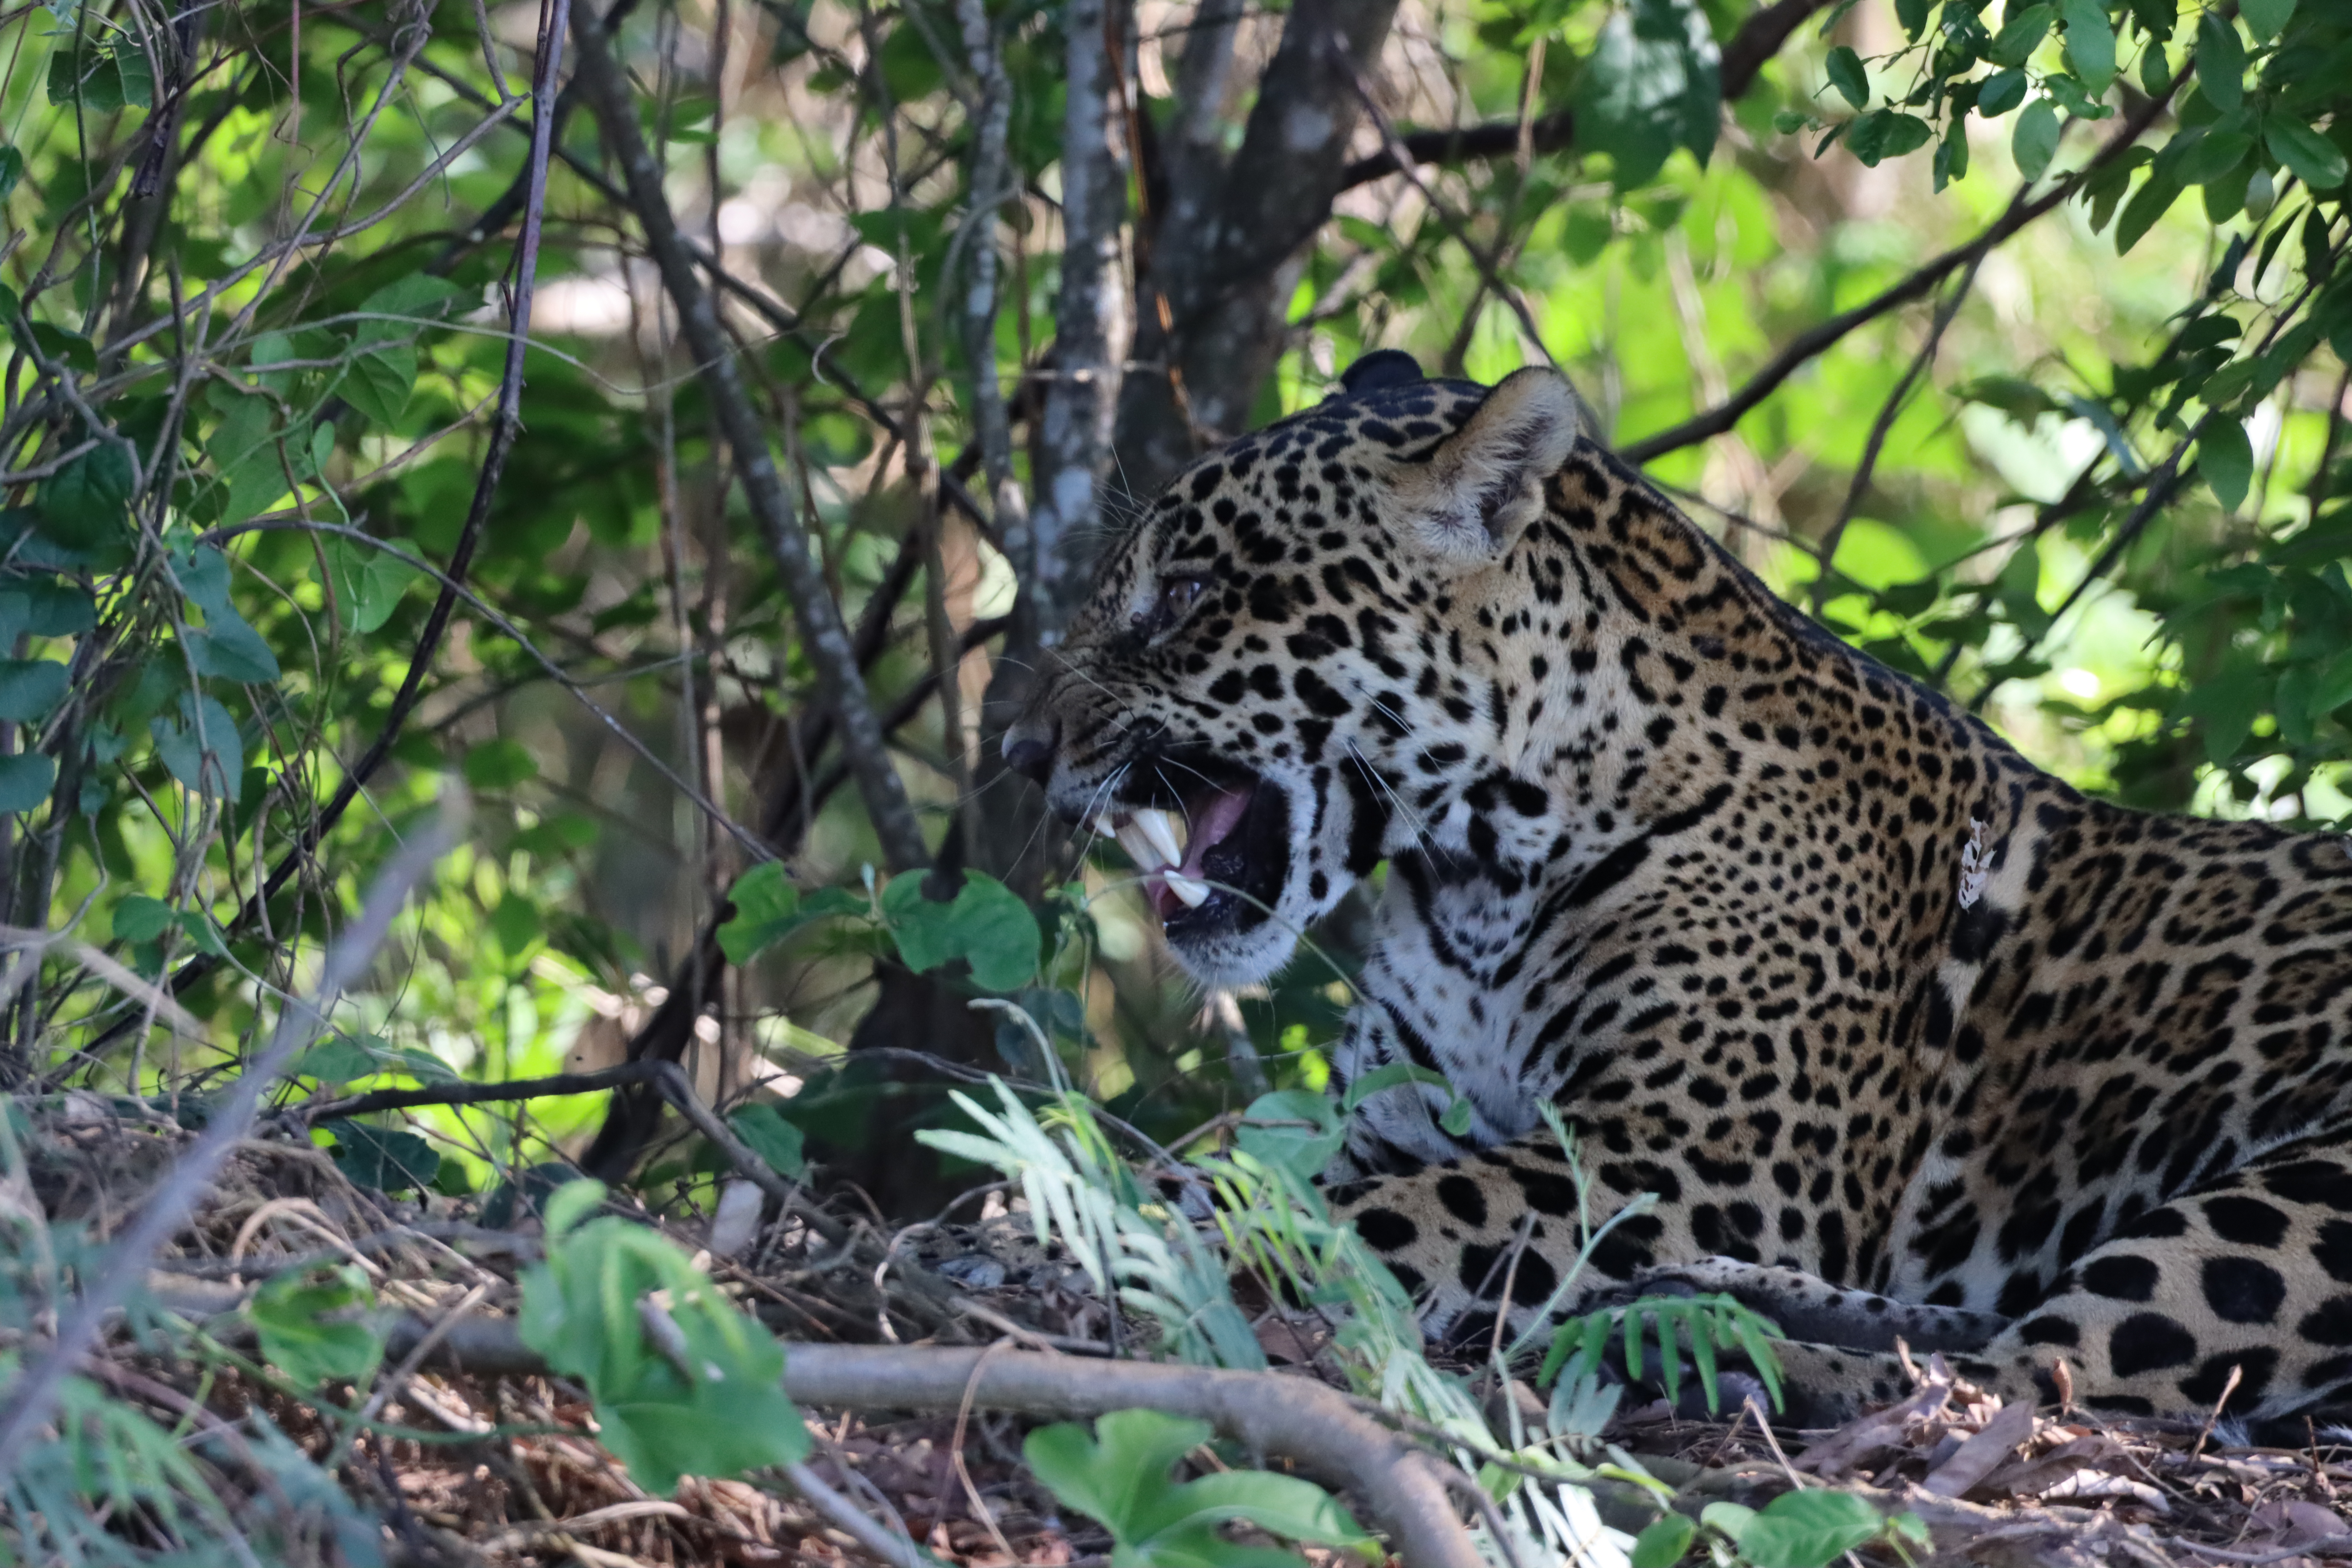
Jaguar: Madalena